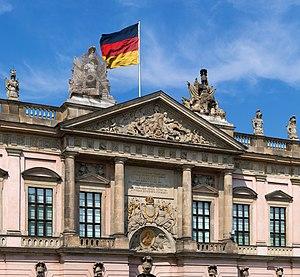
L'Arsenal de Berlin est le plus ancien édifice situé dans l'avenue Unter den Linden, à Berlin. Cet édifice, de style baroque, le plus important de la capitale allemande a été construit sous Frédéric Iᵉʳ de Prusse entre 1695 et 1706.